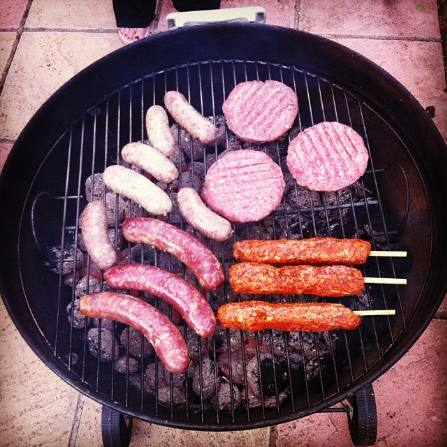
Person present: No